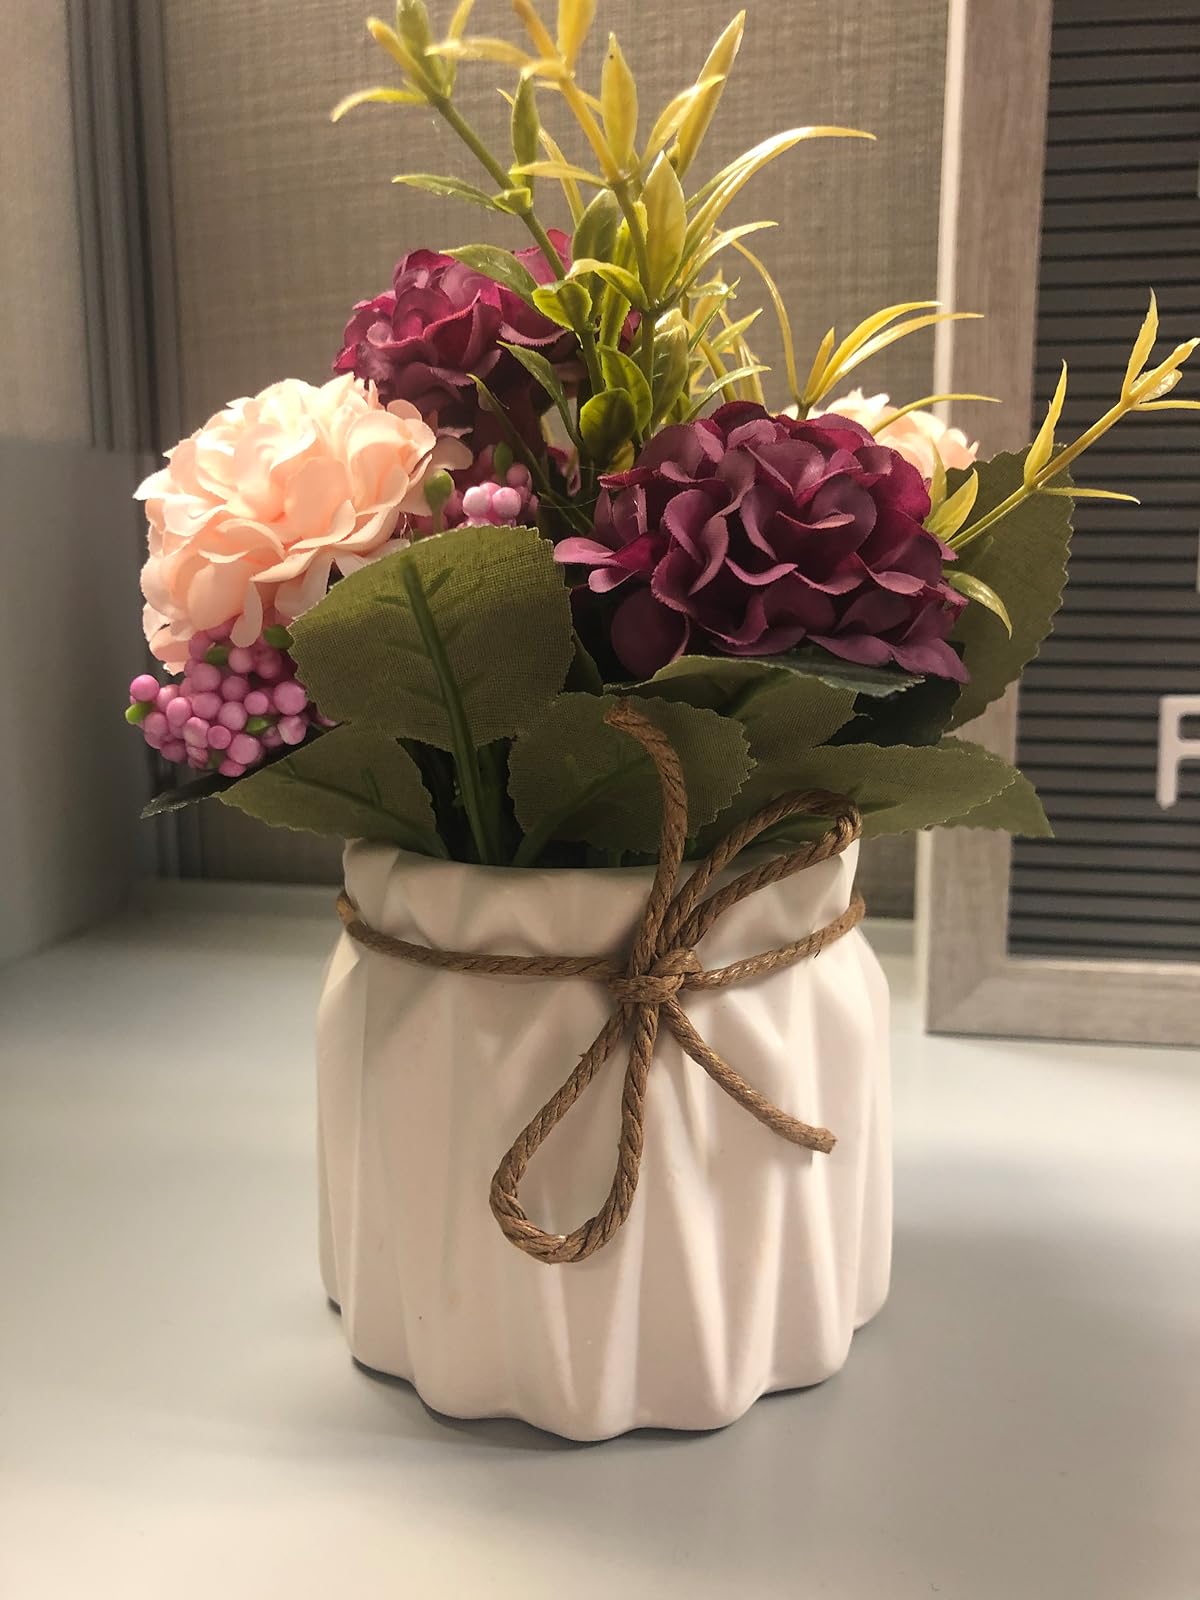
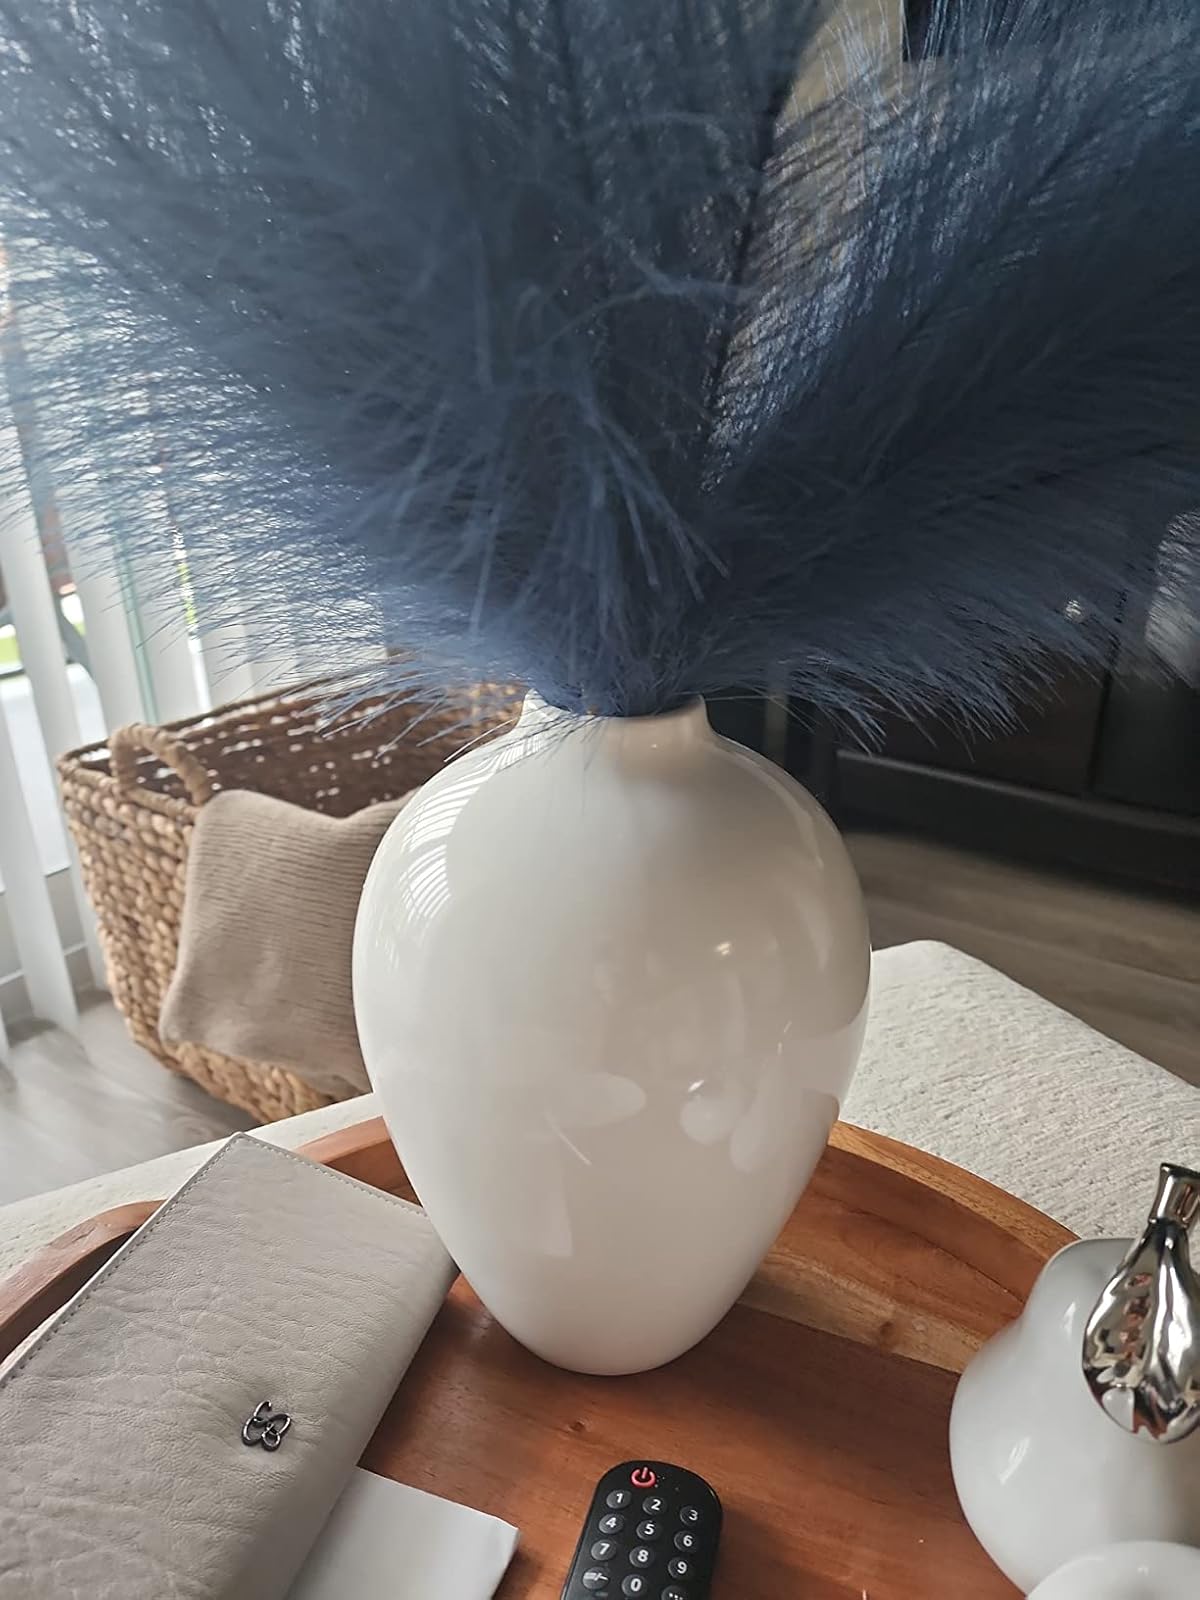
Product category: vase
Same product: no